James Allen (Alabama politician)

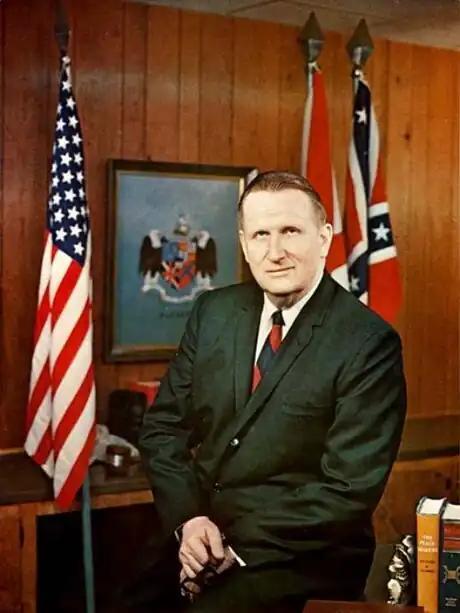
Official portrait,

James Browning Allen (December 28, 1912June 1, 1978) was an American Democratic politician serving as U.S. senator representing Alabama. Allen previously served as the Lieutenant Governor of Alabama and also served in the Alabama Senate and the Alabama House of Representatives.